Charles Brown Fisher

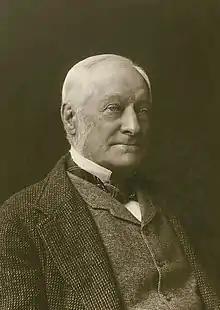

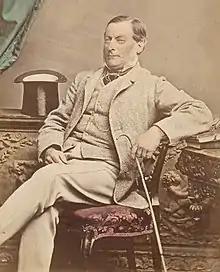

Charles Brown Fisher (25 September 1817 – 6 May 1908), generally referred to as C. B. Fisher, was an Australian pioneer pastoralist and livestock breeder.